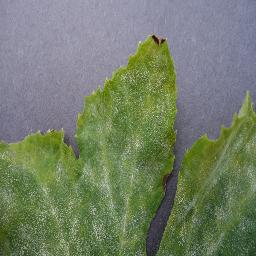
Label: Squash___Powdery_mildew